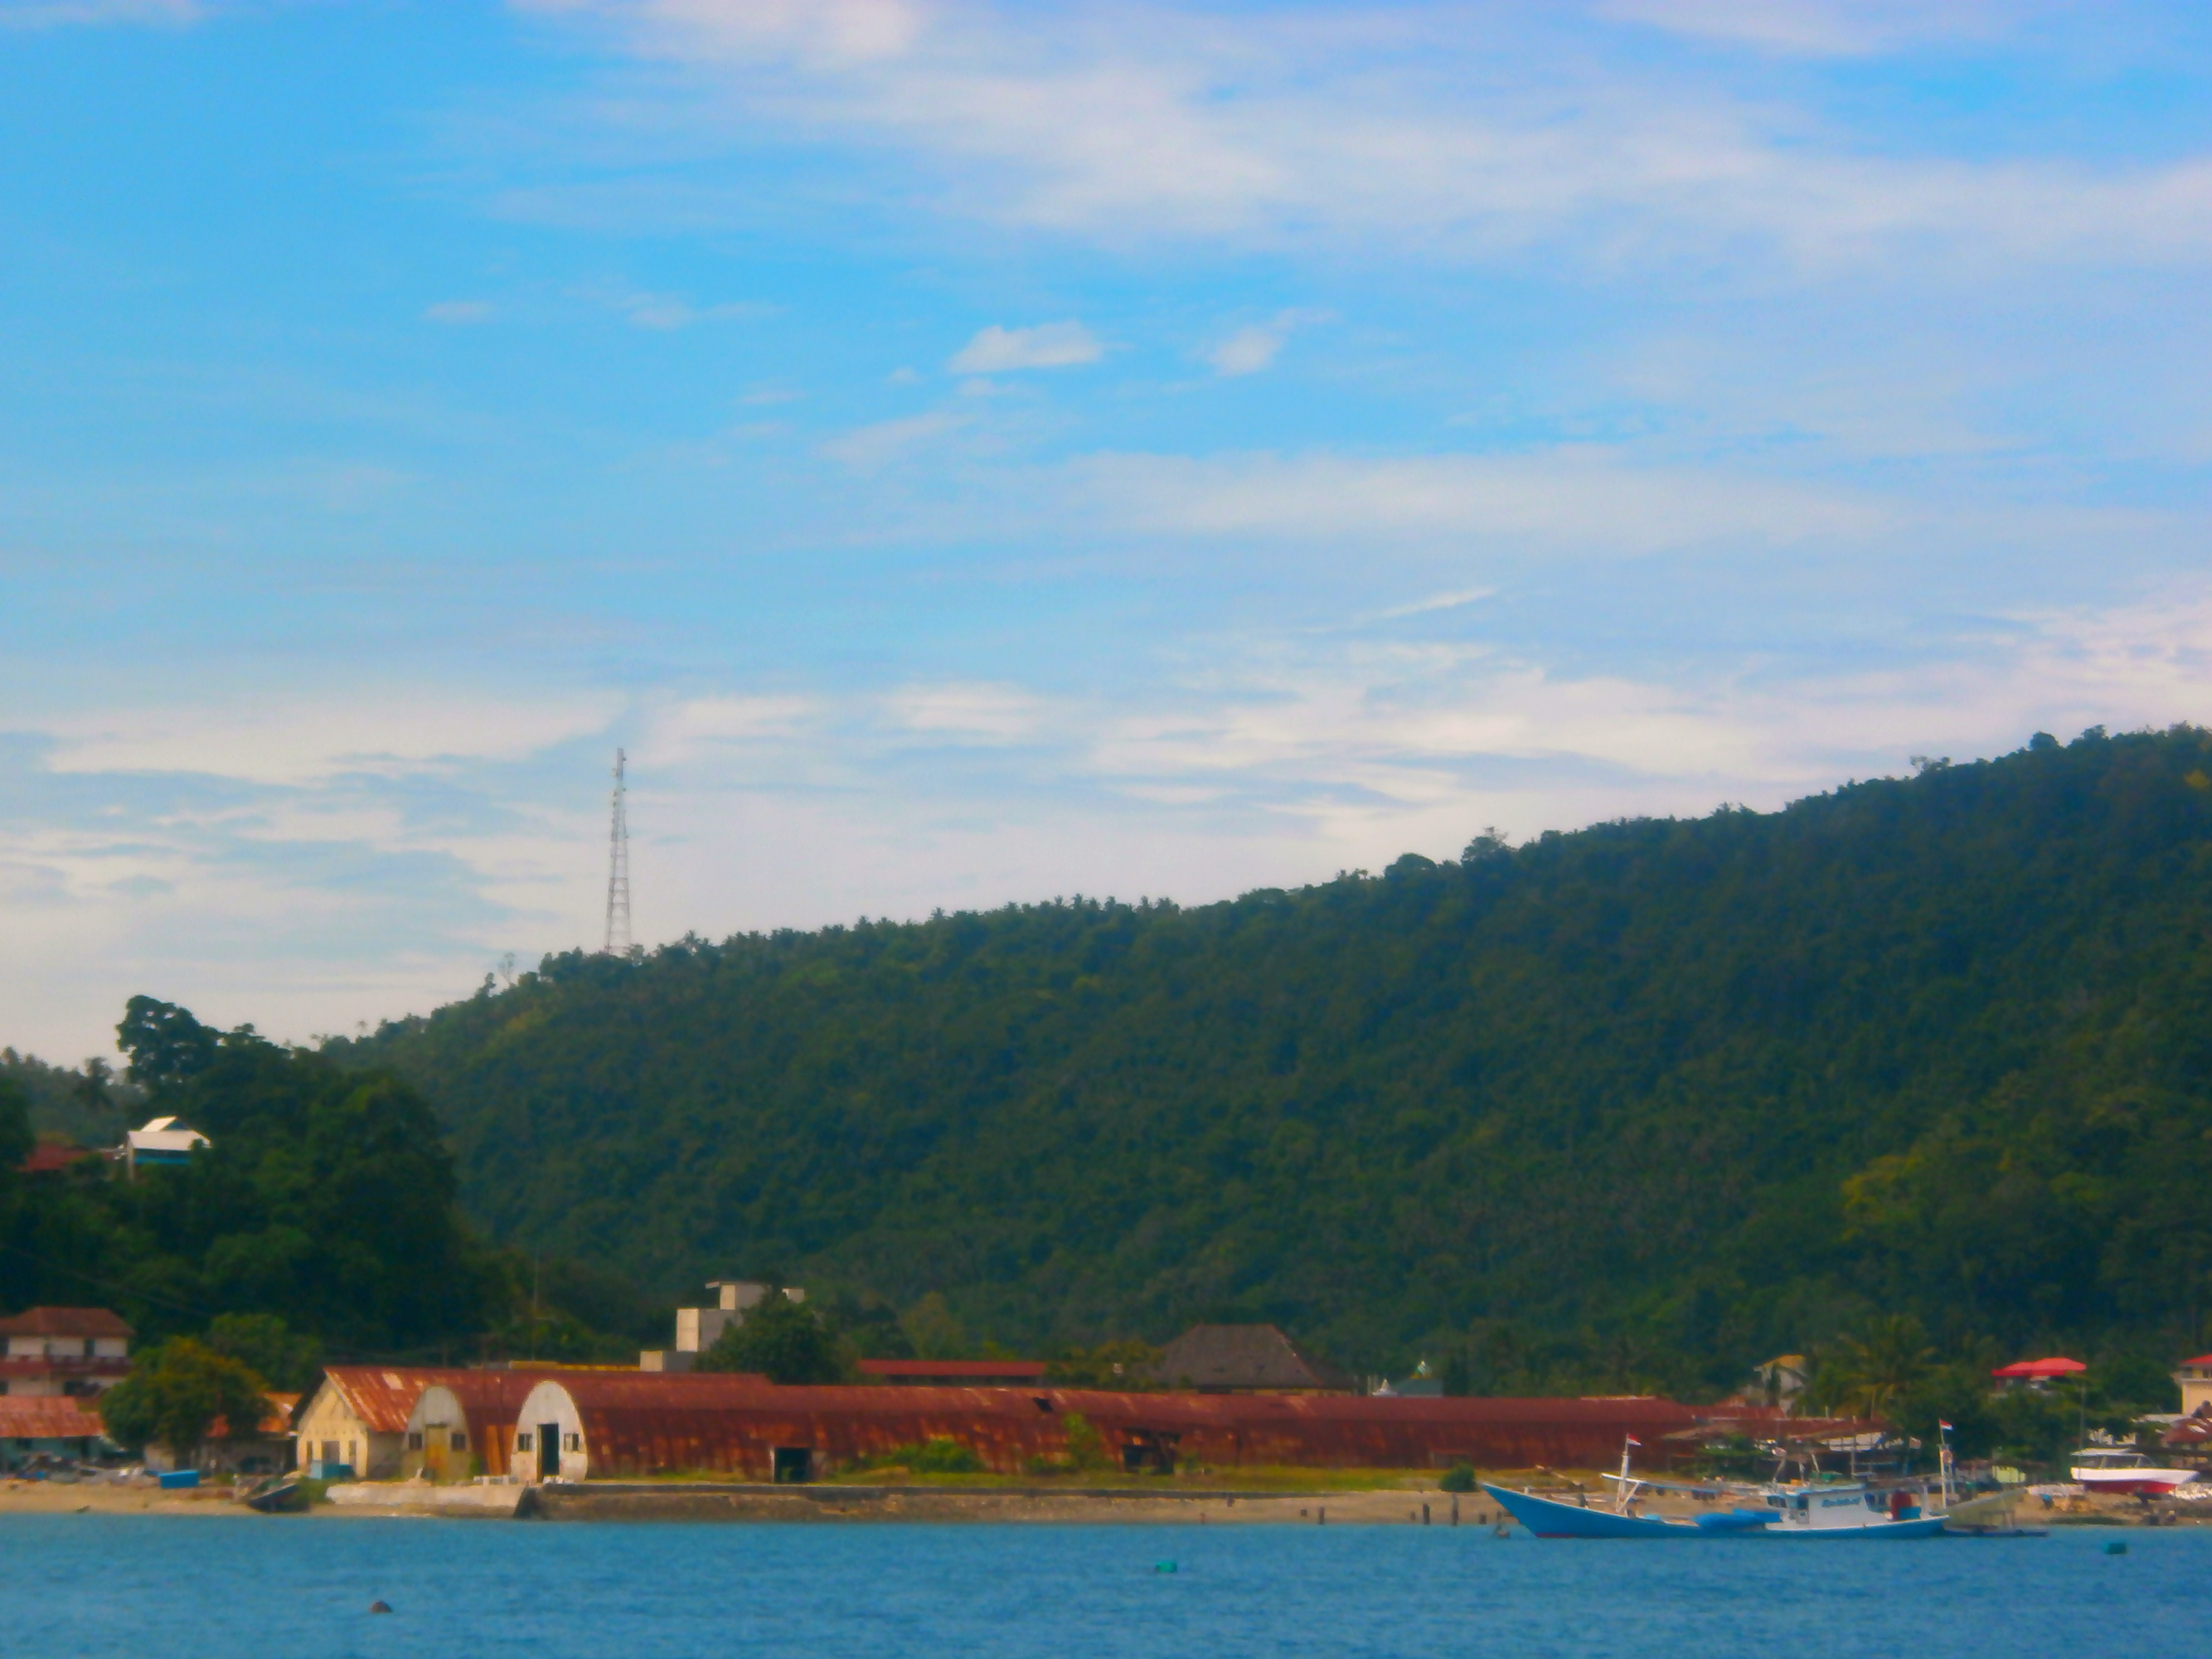
beach, sea, coast, shore, lake, vacation, vehicle, lagoon, bay, island, reservoir, body of water